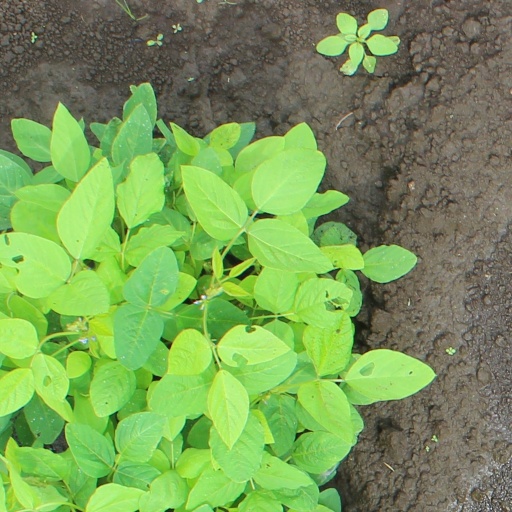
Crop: soybean